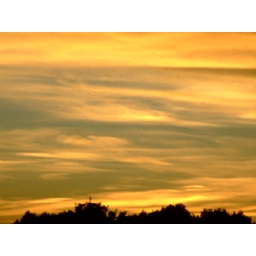
Another golden summer sunset, from our roof in East Putney. Putney, London. August 2007